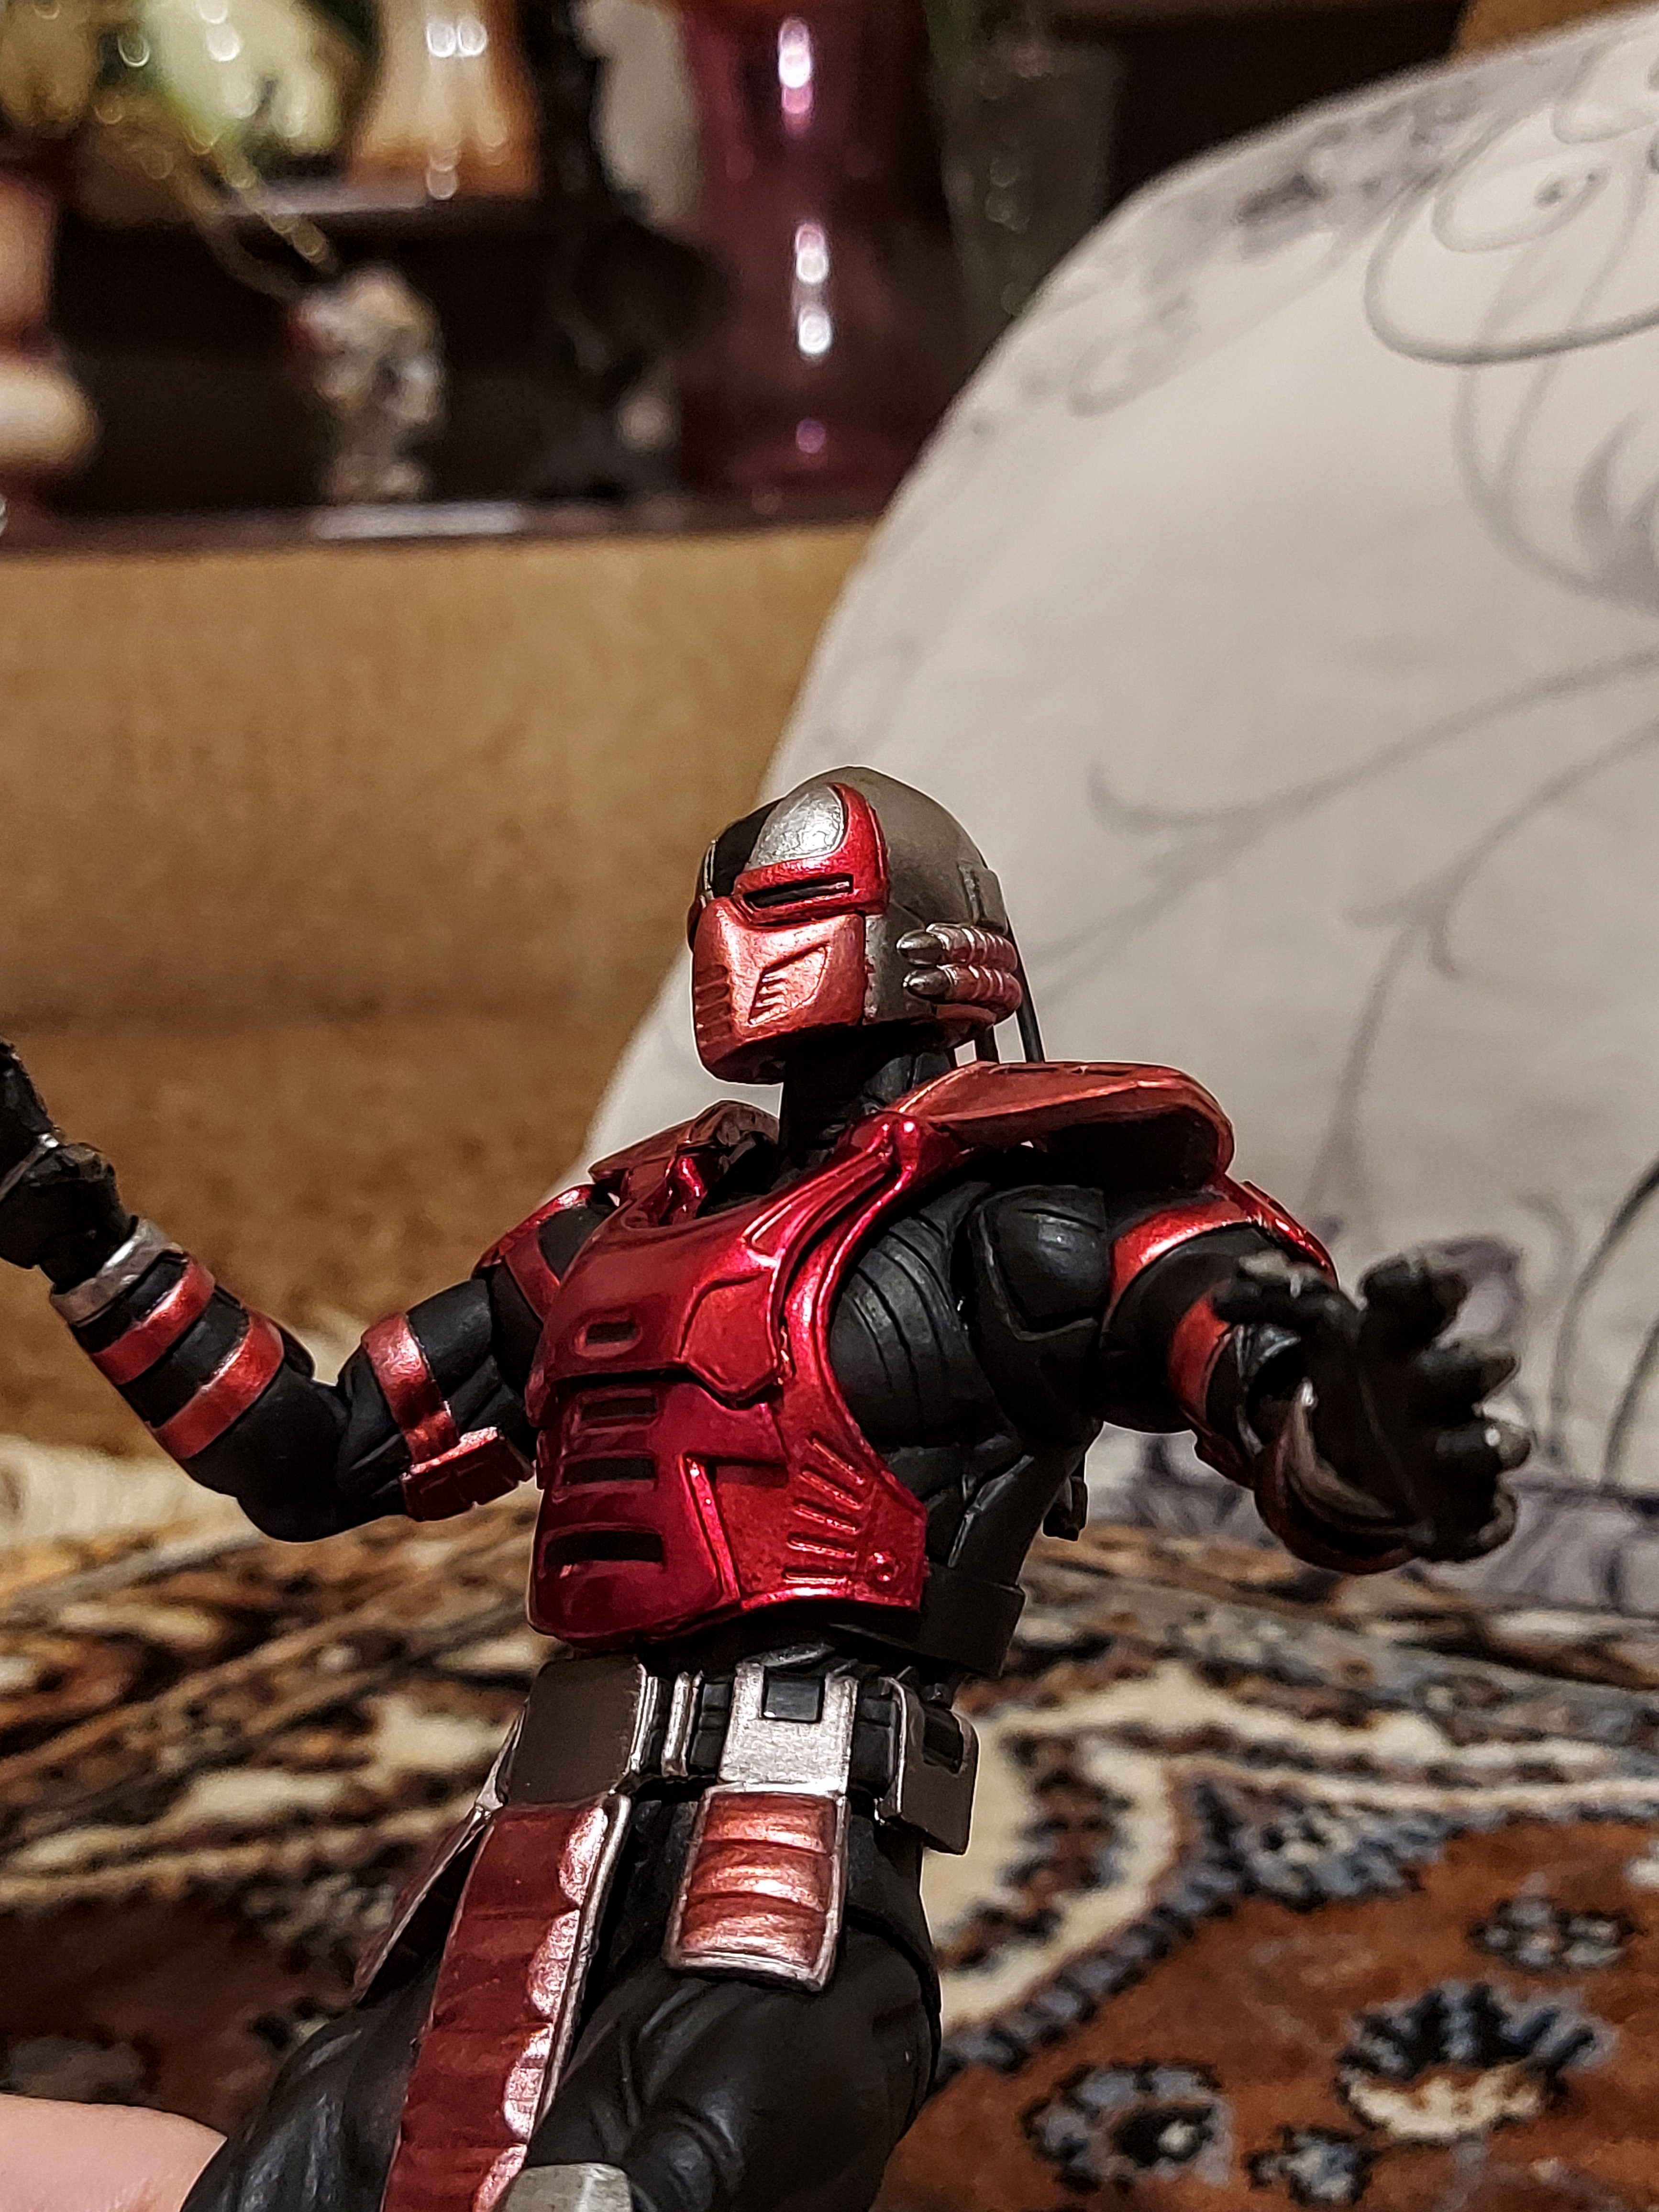
Shokan, storm, collectibles, warrior, fighter, action, figure, white, sports gear, helmet, automotive tire, automotive design, armour, personal protective equipment, racing, sports equipment, competition event, knight, player, toy, fictional character, motorcycle helmet, recreation, sports, machine, carmine, motorsport, tournament, metal, action figure, games, sports uniform, glove, soil, extreme sport, motorcycle racing, superhero, championship, figurine, motorcycling, costume, entertainment, hero